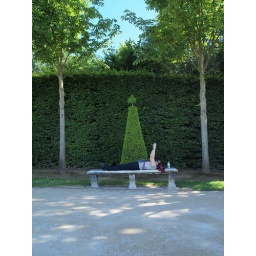
under the green wall